Buddhahood

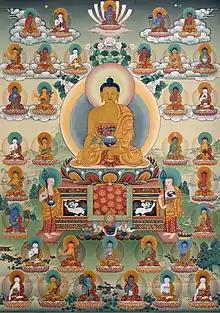
A Mahayana illustration of 35 Confession Buddhas

The Pali literature of the Theravāda tradition includes tales of 28 previous Buddhas. In countries where Theravāda Buddhism is practiced by the majority of people, such as Sri Lanka, Cambodia, Laos, Myanmar, Thailand, it is customary for Buddhists to hold elaborate festivals, especially during the fair weather season, paying homage to the last 28 Buddhas described in the "Buddhavamsa". The "Buddhavamsa" is a text which describes the life of Gautama Buddha and the 27 Buddhas who preceded him, along with the future Metteyya Buddha. The Buddhavamsa is part of the "Khuddaka Nikāya", which in turn is part of the "Sutta Piṭaka". The "Sutta Piṭaka" is one of three main sections of the "Pāli Canon".